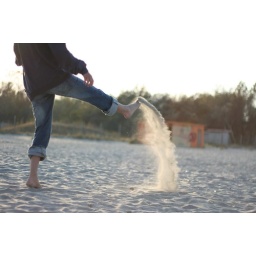
dusty sand beach in Cesenatico